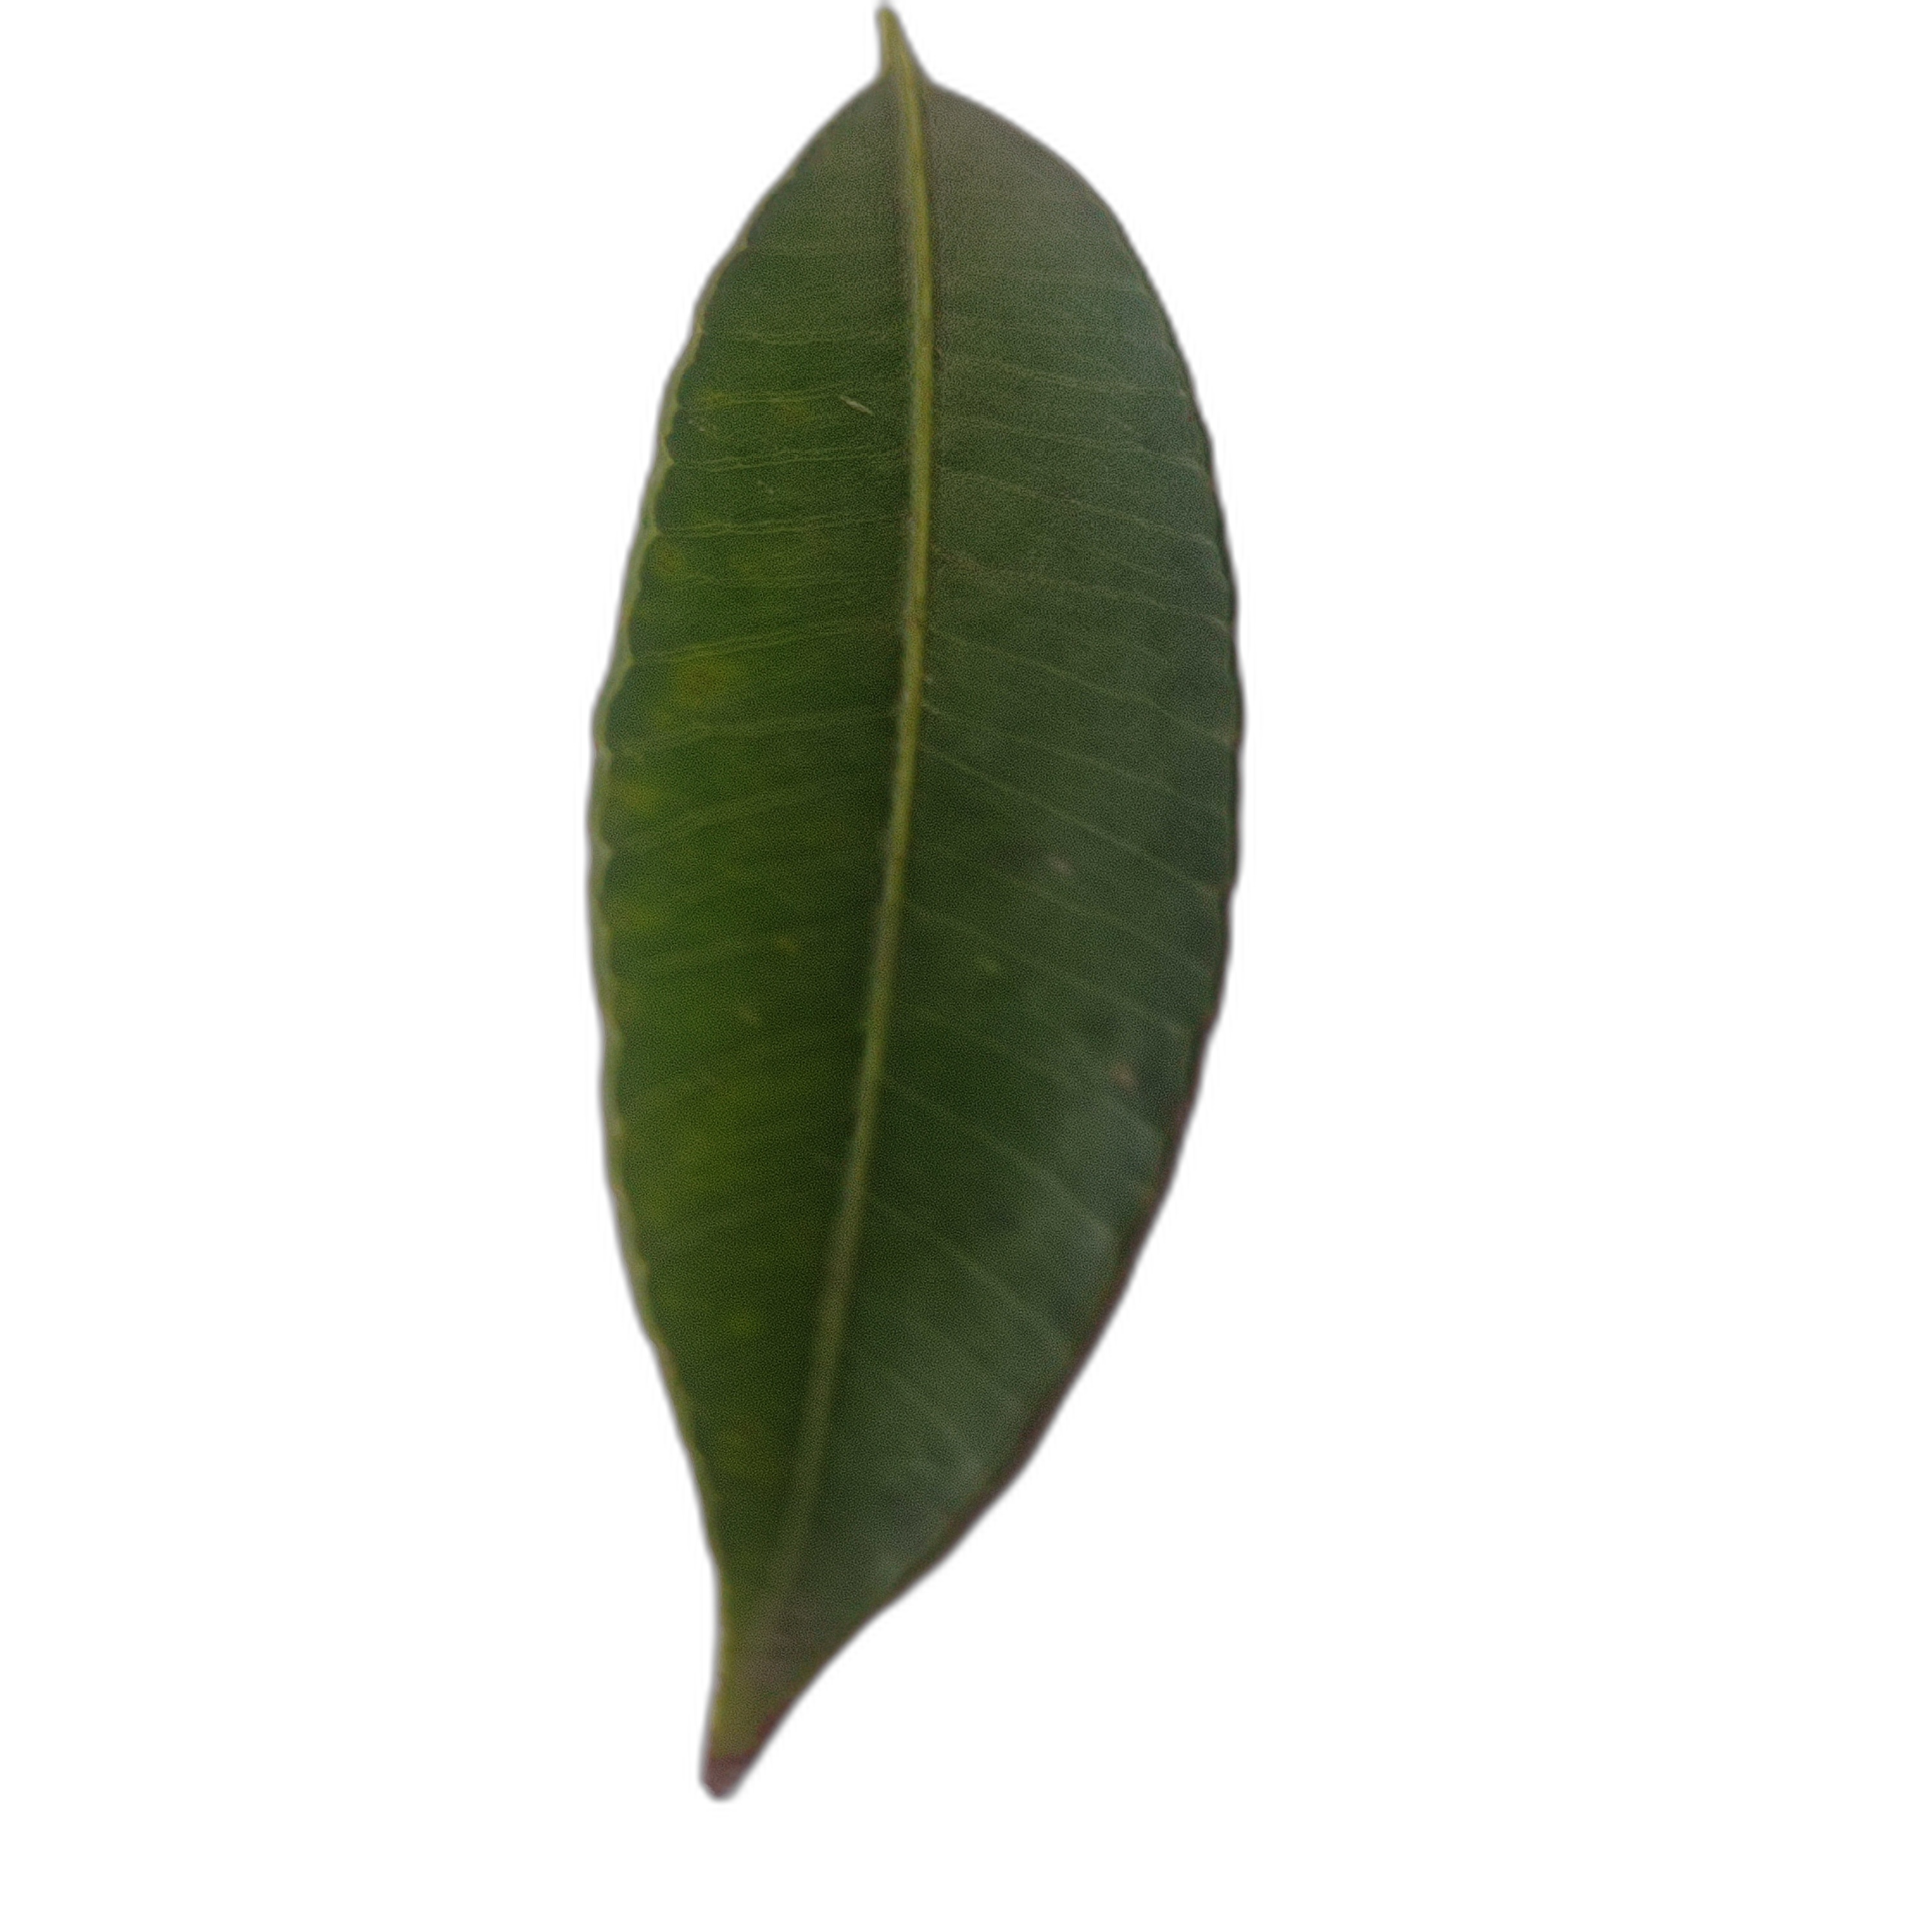
Label: healthy